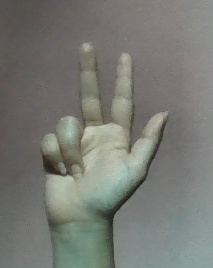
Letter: al